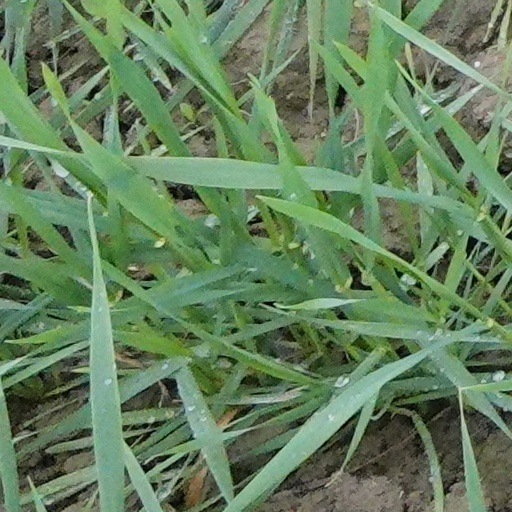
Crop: wheat